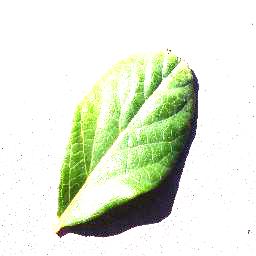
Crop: blueberry
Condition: healthy